Brahim Ghali

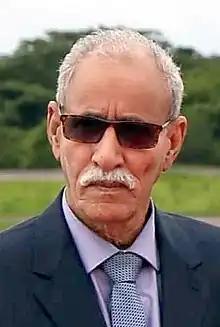
Ghali in 2019

Brahim Ghali (born 19 August 1949) is a Sahrawi politician, military officer and current president of the Sahrawi Arab Democratic Republic (SADR), formerly its ambassador to Algeria and Spain.